Malaysia–Timor-Leste relations

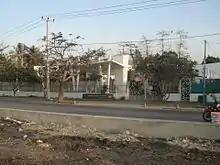
Malaysian embassy in Dili, East Timor.

Since 1999, Malaysia has contributed to many UN peacekeeping missions on the country, such as one are the Operation Astute during the 2006 East Timorese crisis. Malaysia also has provided assistance to Timor-Leste in the area of